Fused filament fabrication

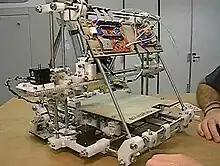
RepRap version 2.0 (Mendel)

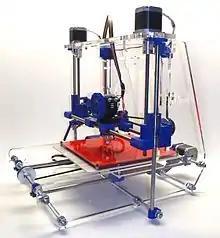
Airwolf 3D AW3D v.4 (Prusa)

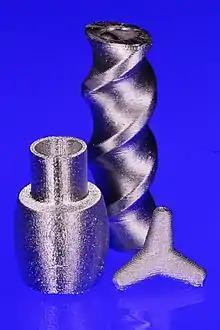
FFF printed and sintered components made of stainless steel (316L)

There are multiple projects in the open-sourced community aimed at processing post-consumer plastic waste into filament. These involve machines used to shred and extrude the plastic material into filament such as recyclebots.